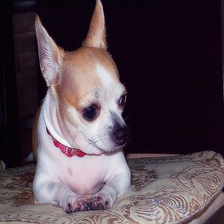
Species: dog
Breed: chihuahua